Michał Bryl

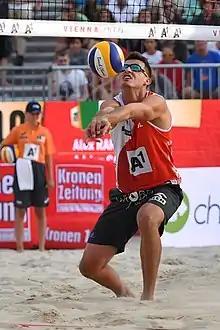
Bryl in 2017

Michał Bryl (born 9 October 1994) is a Polish beach volleyball player. He competed in the 2020 Summer Olympics.